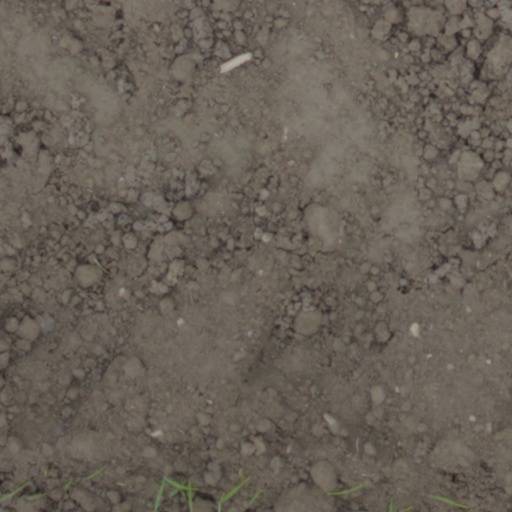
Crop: wheat